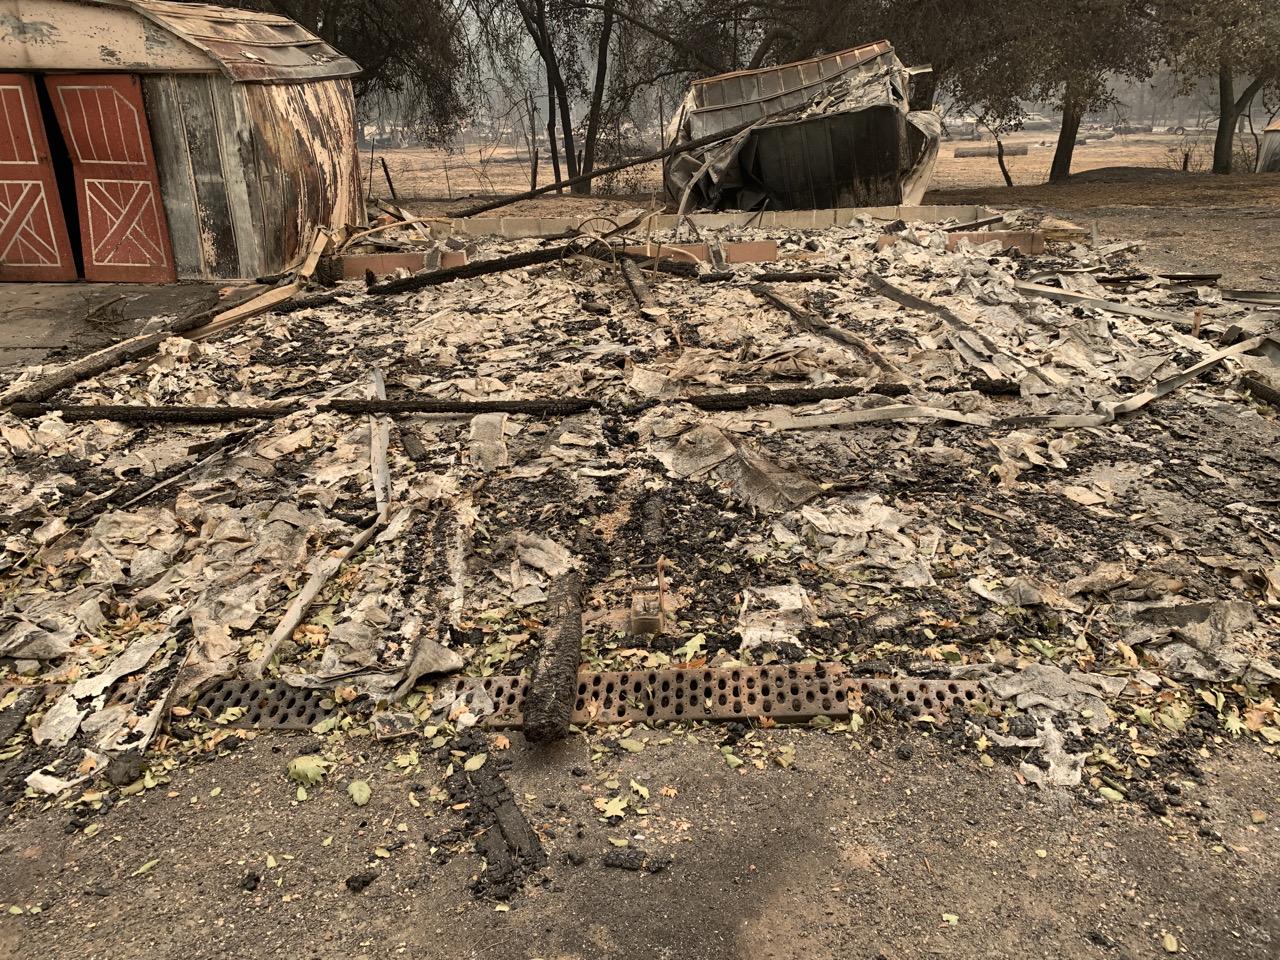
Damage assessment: destroyed